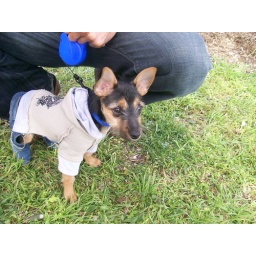
A dog at the cherry blossom festival in 08 that was wearing cute little jeans and a sweater!